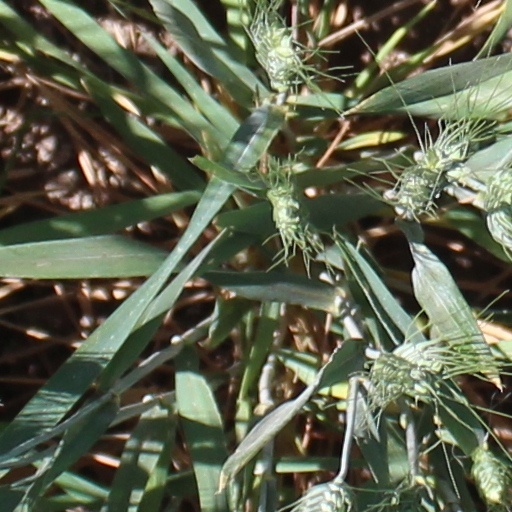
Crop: wheat